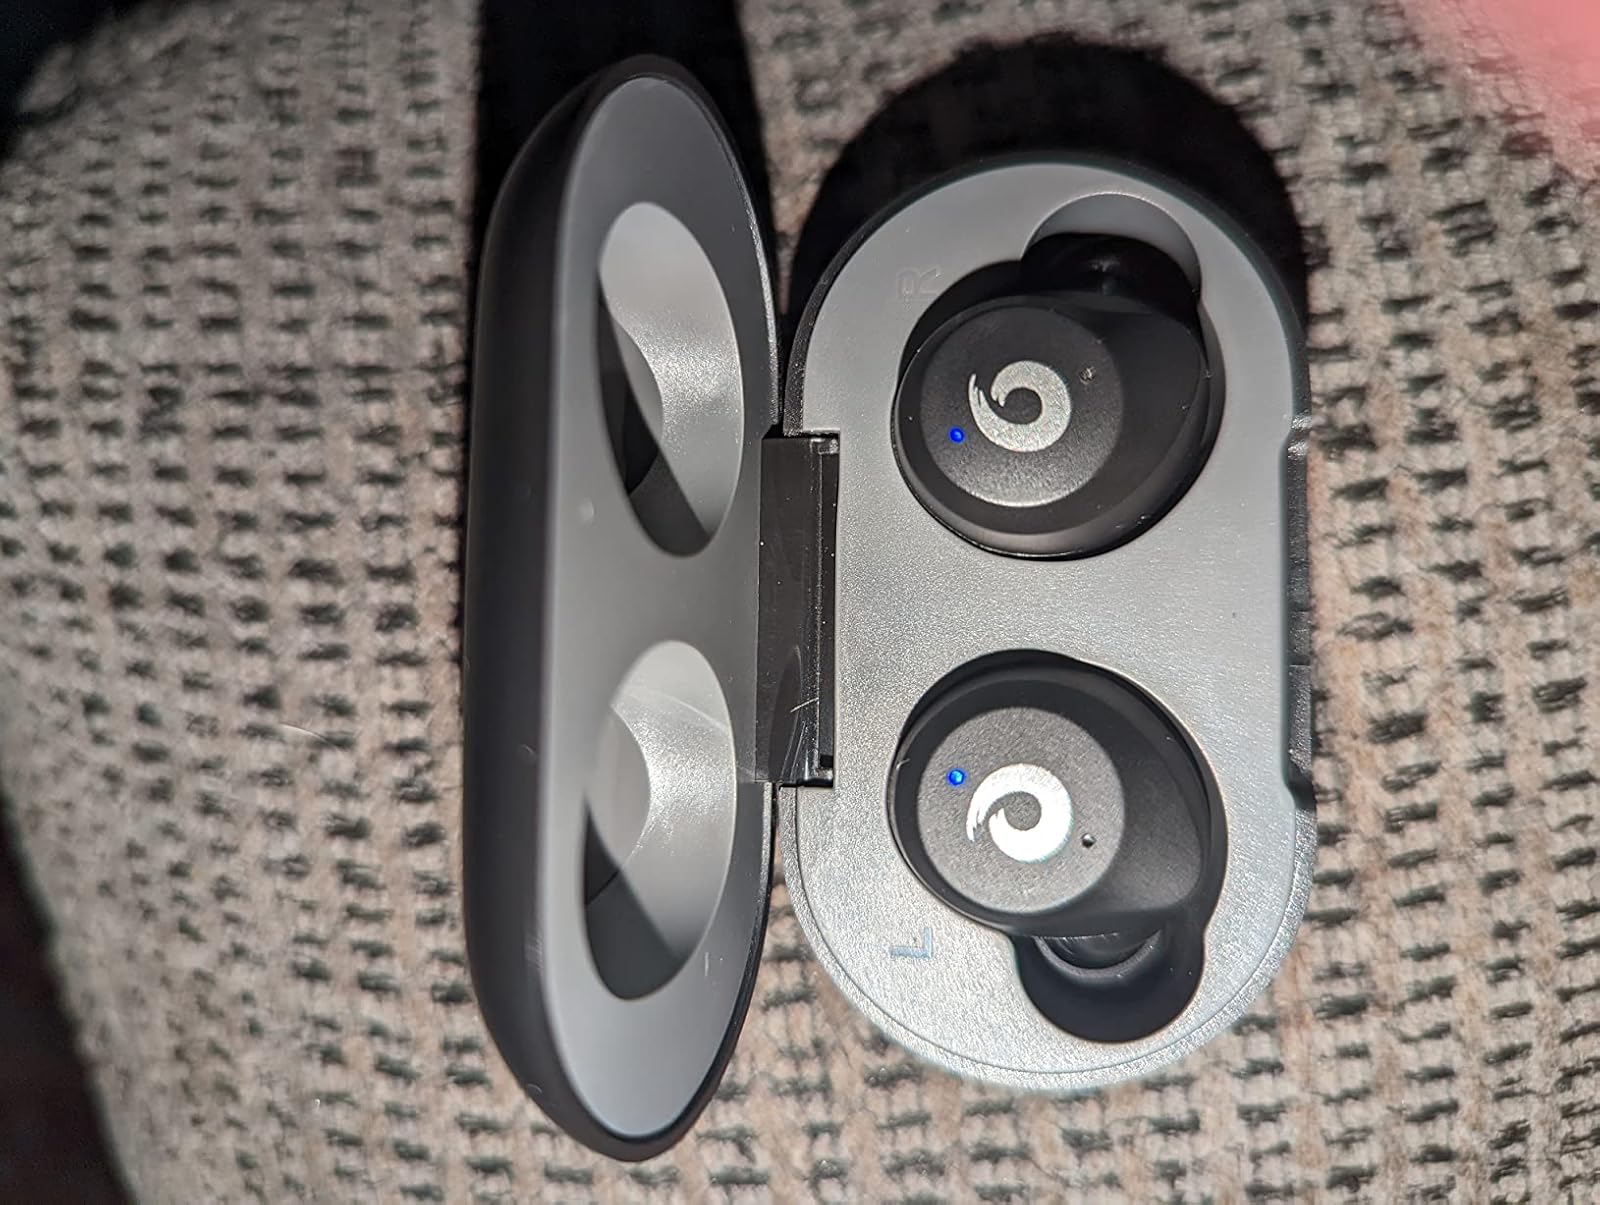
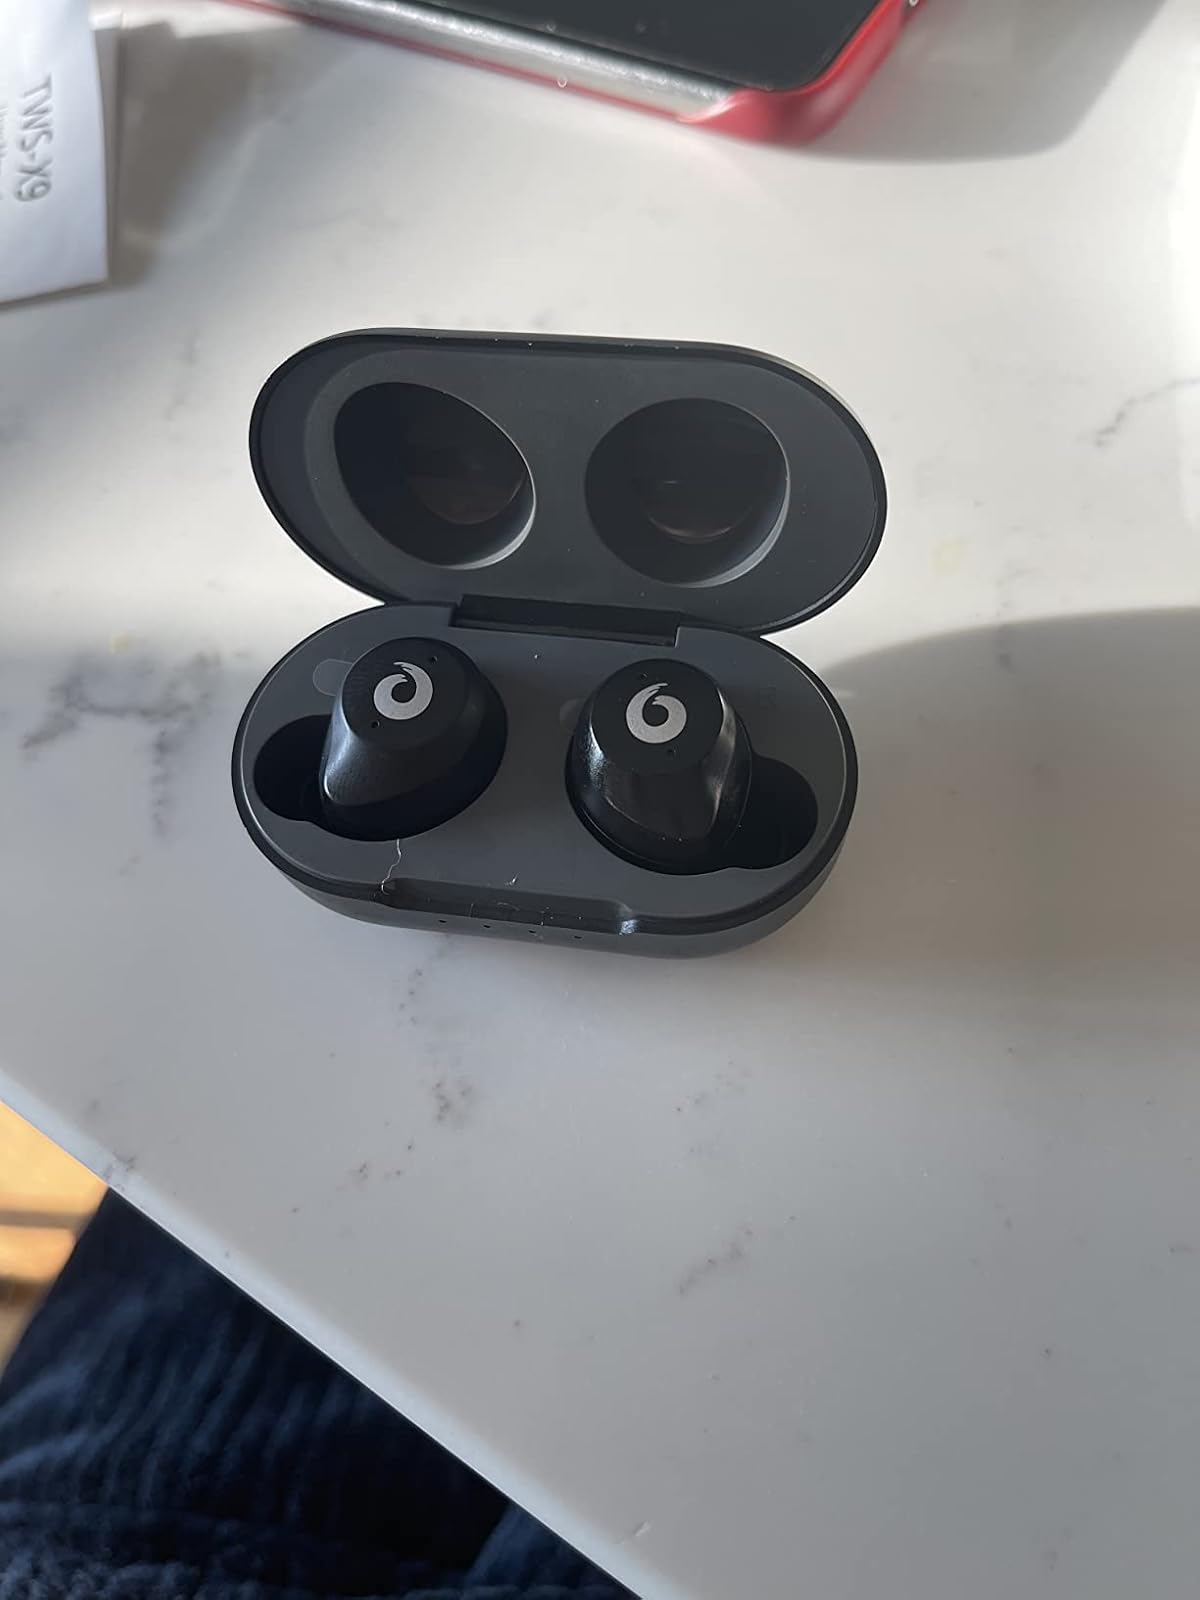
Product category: earbuds
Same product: yes